Minoru Mori

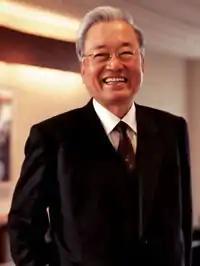
Mori in 2006

was considered to be one of Japan's most powerful and influential building tycoons. He joined the real estate business of his father, Taikichiro Mori, after graduating from the University of Tokyo and was president and CEO of Mori Building, of which he and his older brother Kei's (a university professor) families owned 100%. He owned 12.74% of Sunwood Corporation.